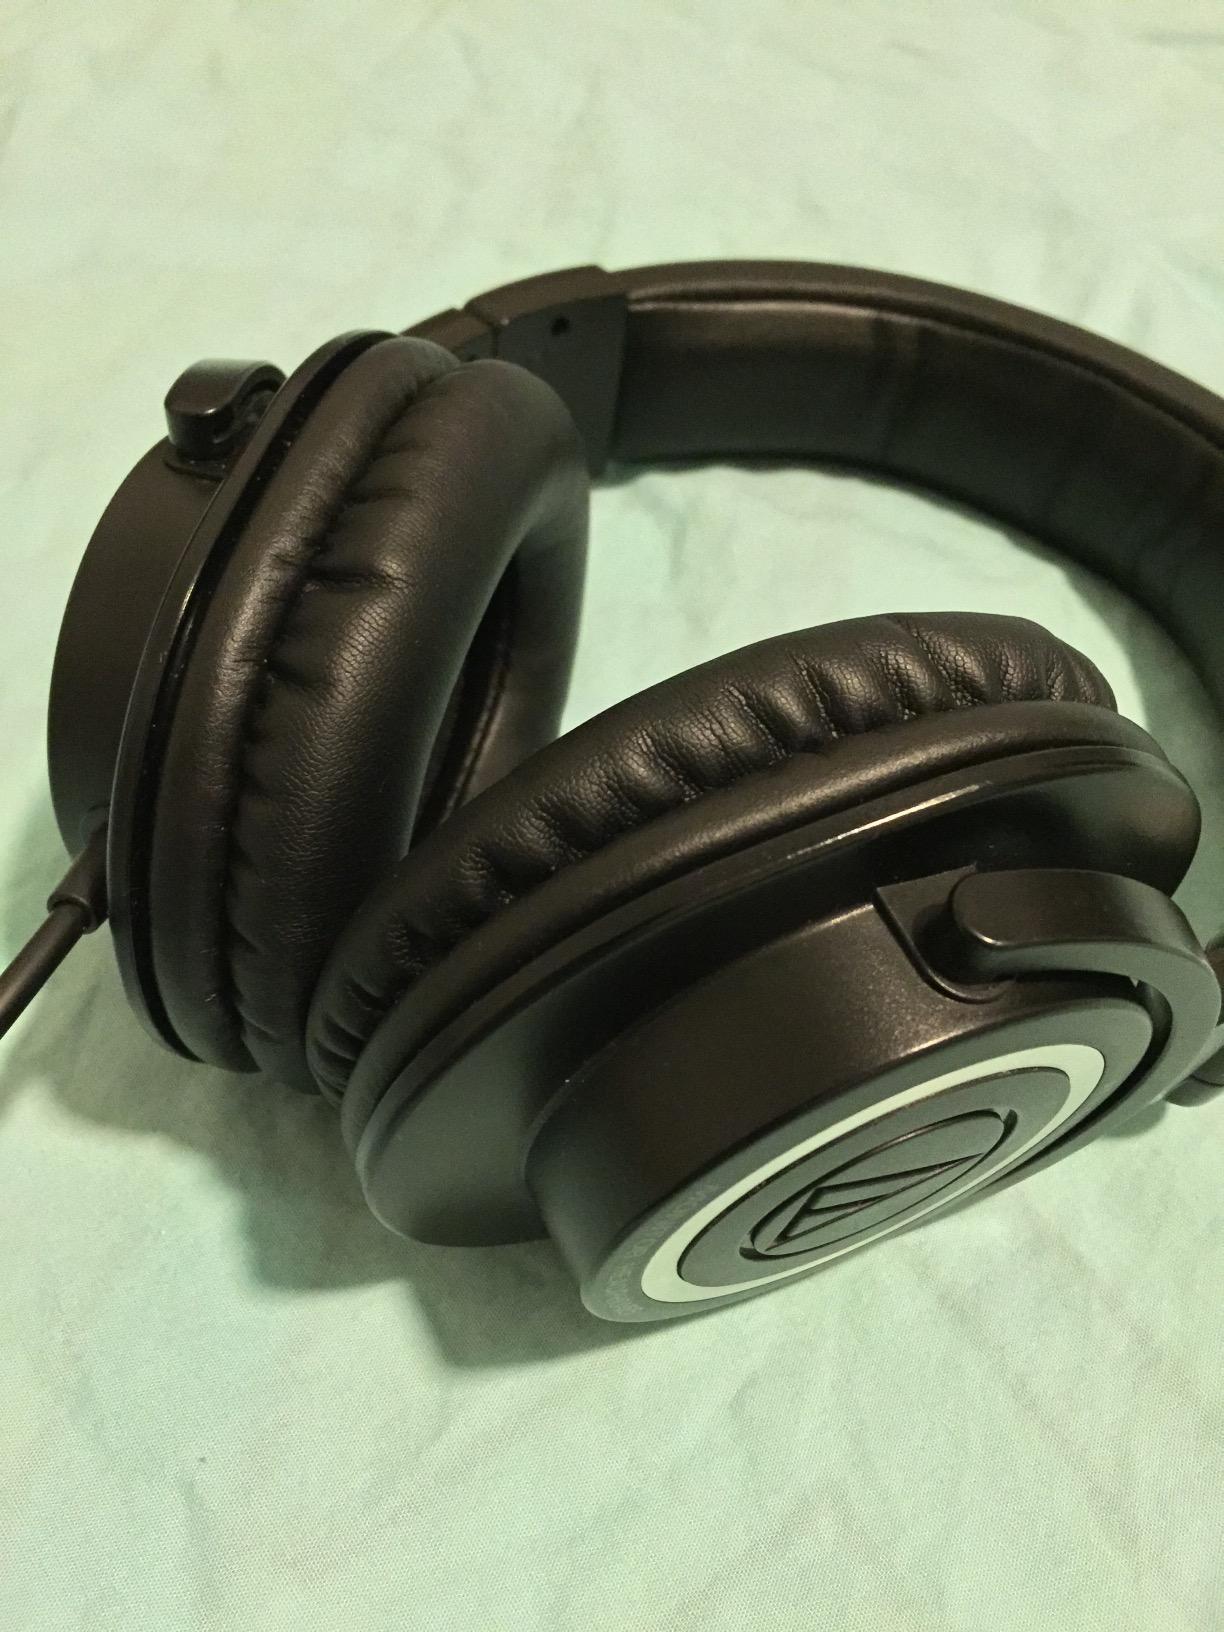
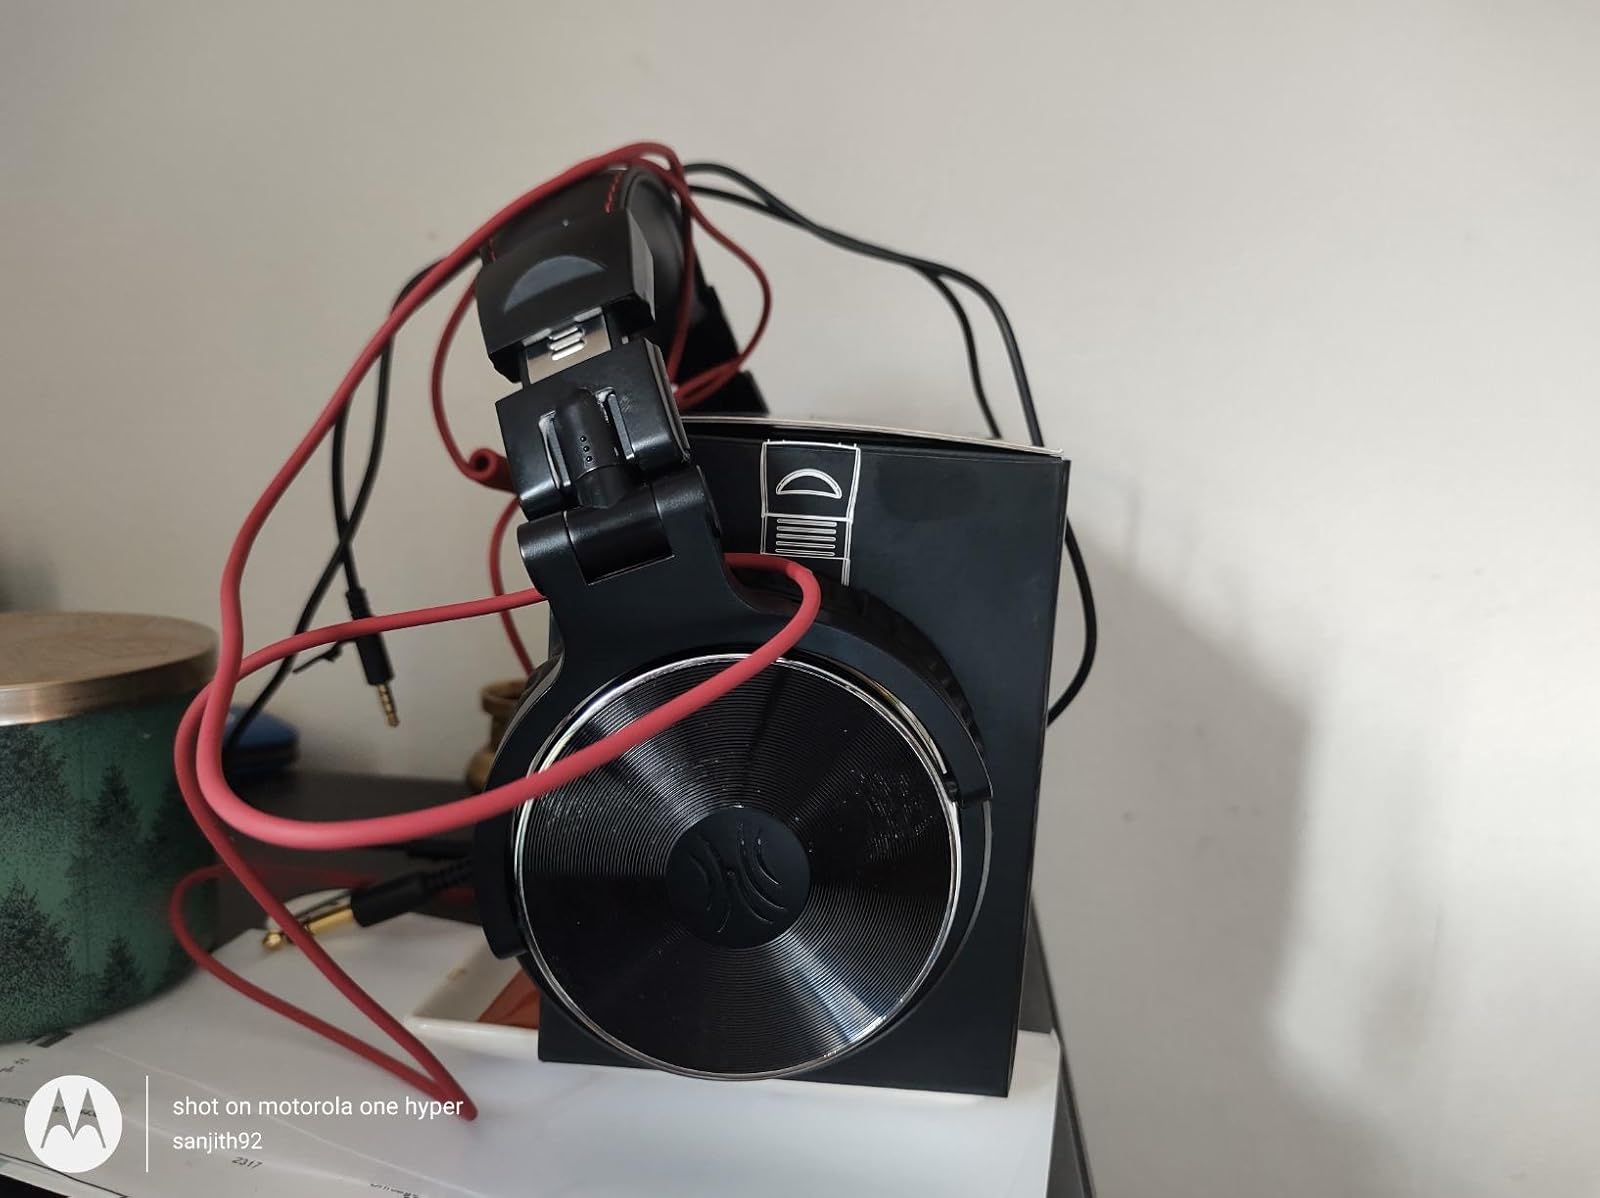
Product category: headphones
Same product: no